Helioseismology

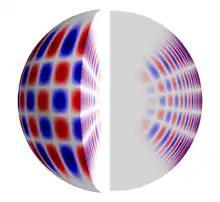
Illustration of a solar pressure mode (p mode) with radial order n=14, angular degree l=20 and azimuthal order m=16. The surface shows the corresponding spherical harmonic. The interior shows the radial displacement computed using a standard solar model. Note that the increase in the speed of sound as waves approach the center of the Sun causes a corresponding increase in the acoustic wavelength.

Solar oscillation modes are interpreted as resonant vibrations of a roughly spherically symmetric self-gravitating fluid in hydrostatic equilibrium. Each mode can then be represented approximately as the product of a function of radius formula_1 and a spherical harmonic formula_2, and consequently can be characterized by the three quantum numbers which label: